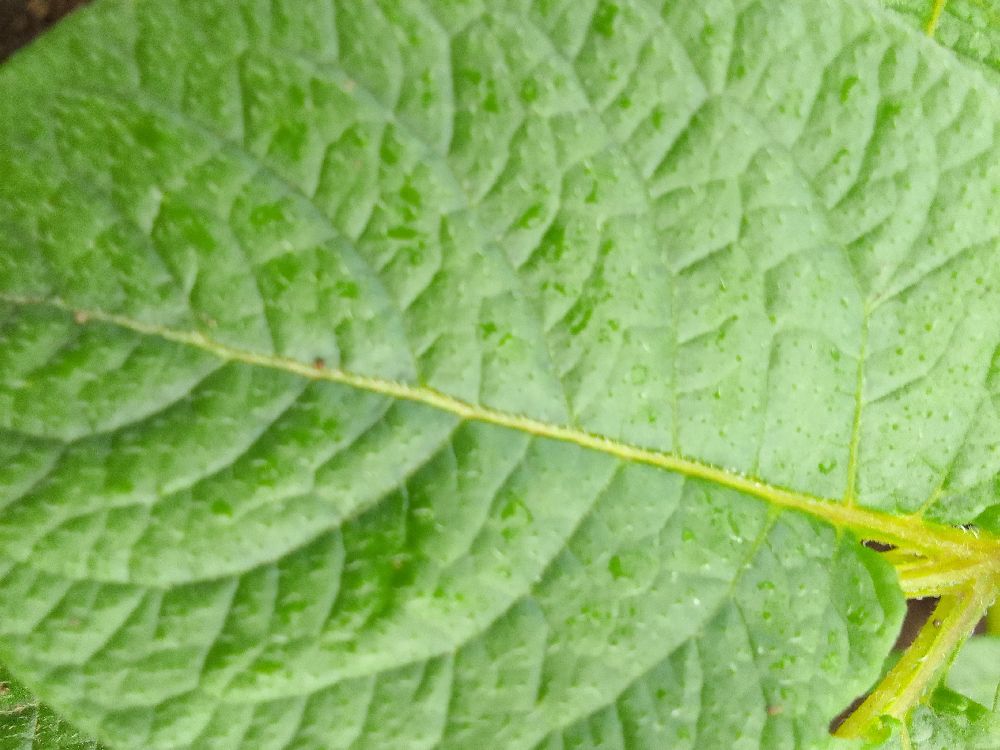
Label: Healthy